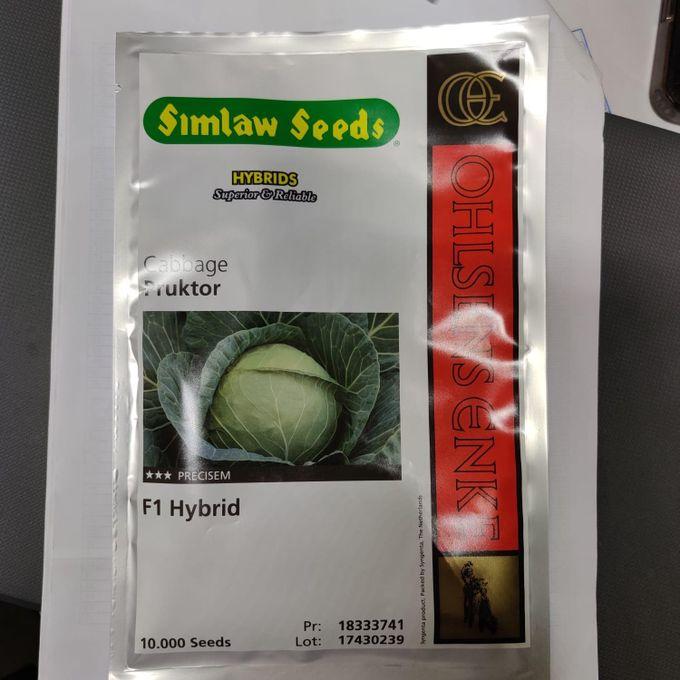
Mandhari nzuri na ya kuvutia yenye mnyama twiga, mwenye shingo na miguu mirefu,akiwa amezungukwa na miti na nyasi za kijani,kwa mbali kukiwa na majengo ya gorofa,ambayo hutumika kama makazi au sehemu za ofisi za biashara.